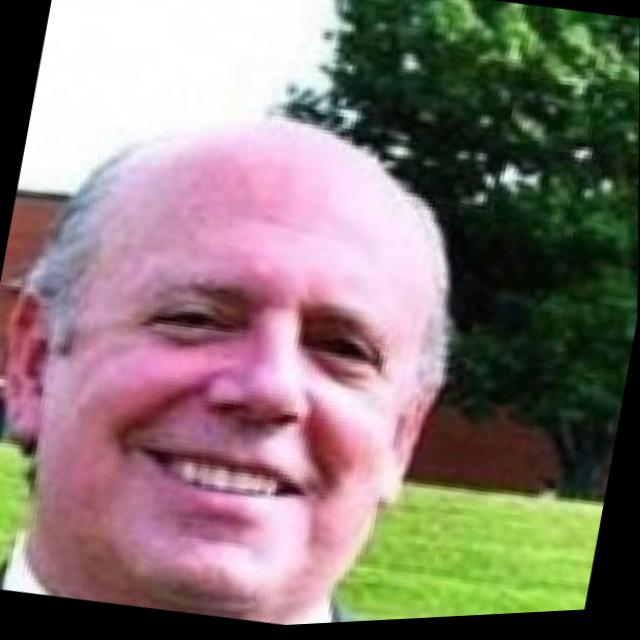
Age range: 45-64